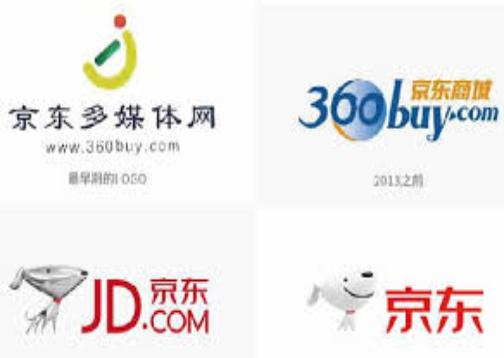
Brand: jd
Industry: Others